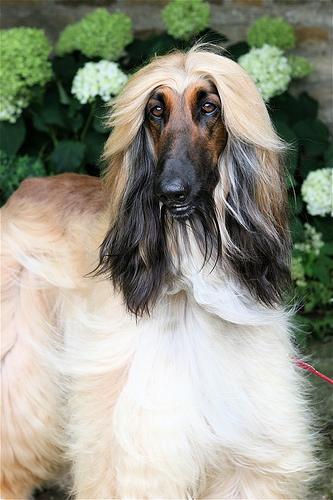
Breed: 222-n000013-Afghan_hound